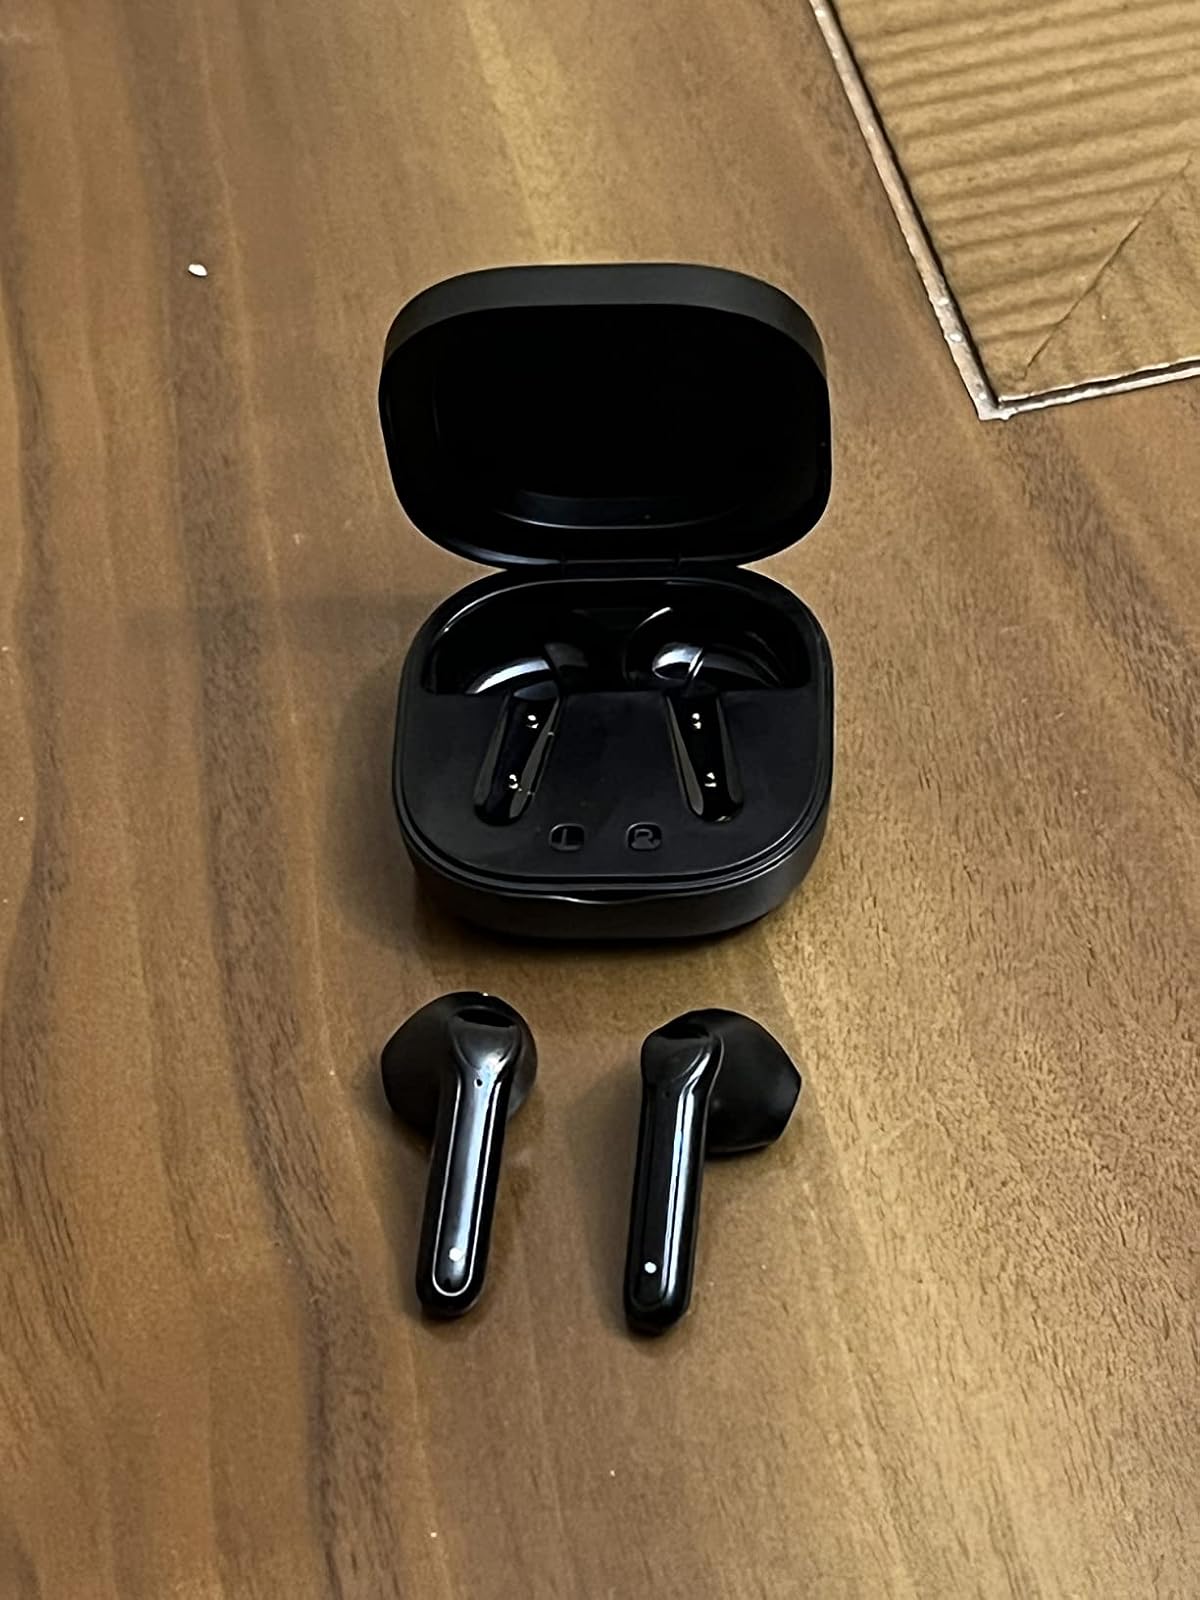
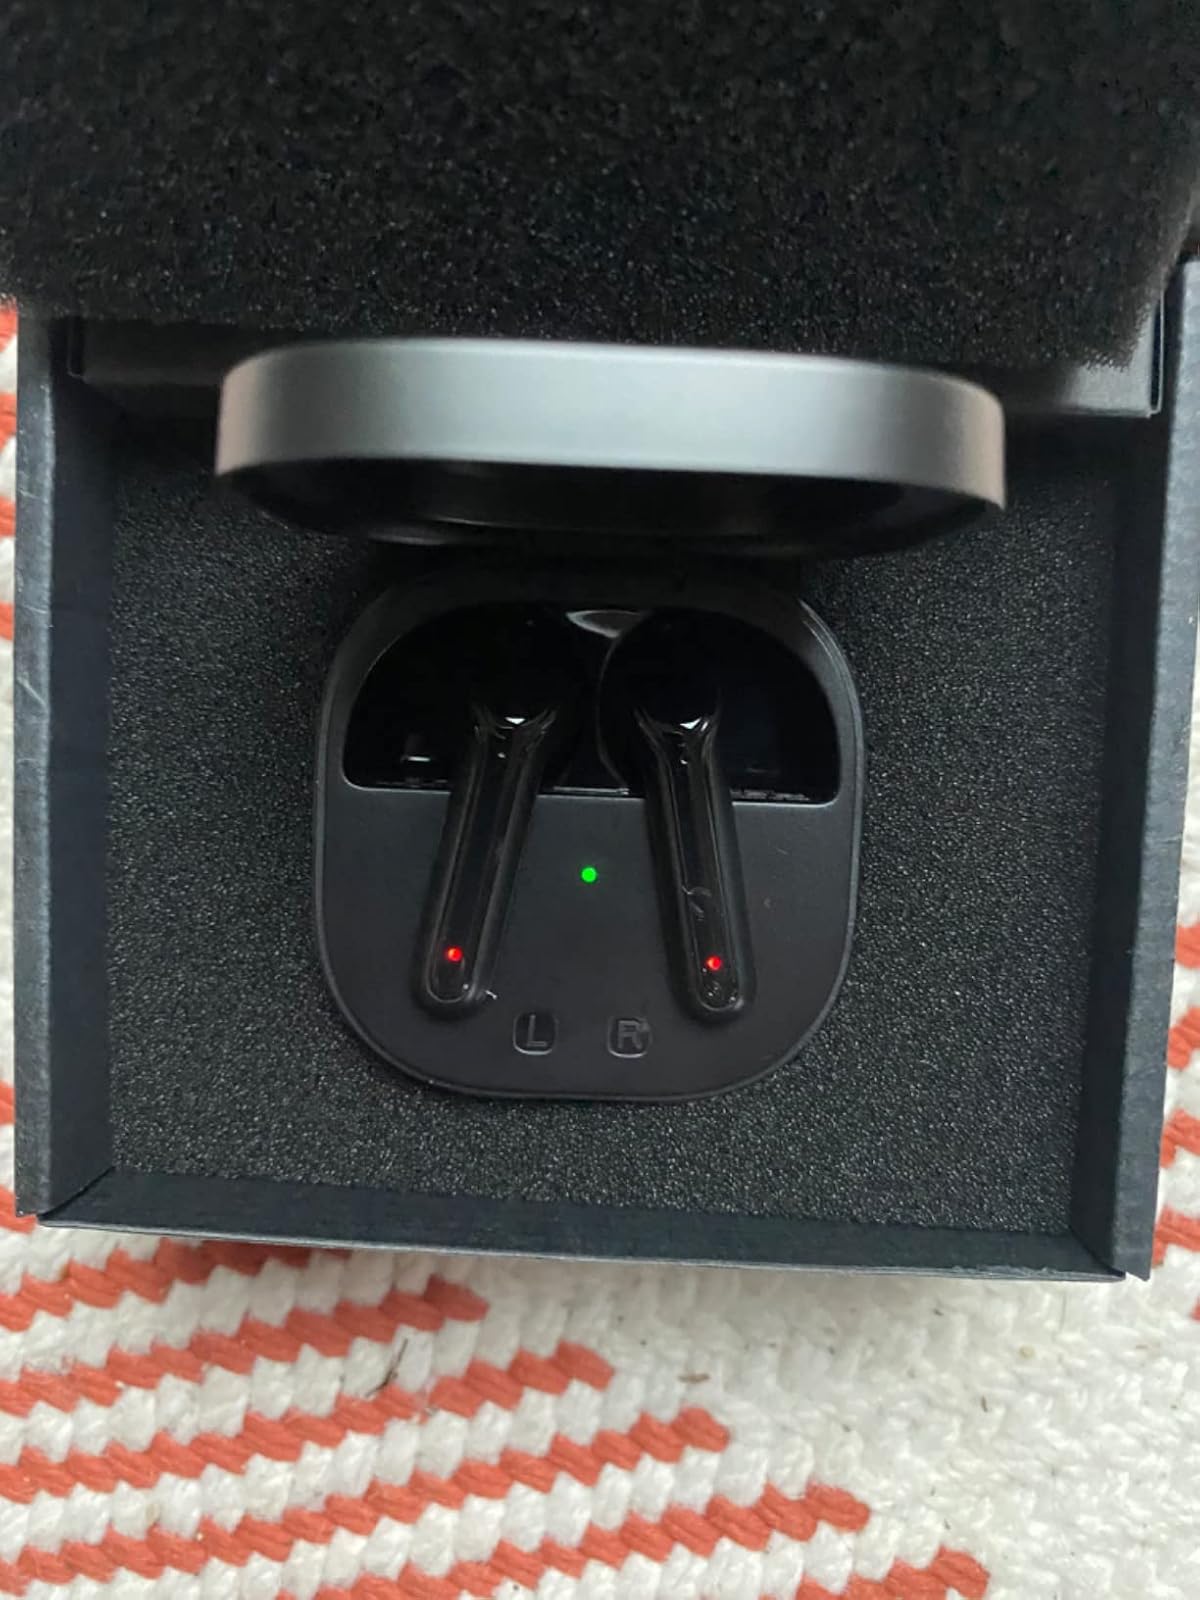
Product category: earbuds
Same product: yes